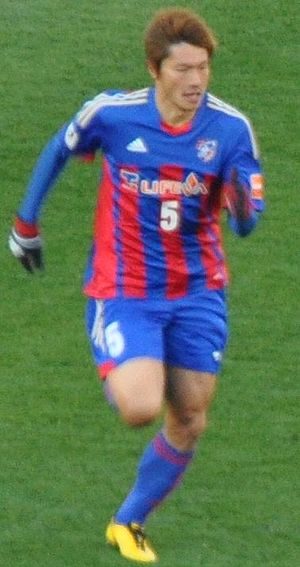
Kenichi Kaga
Kenichi Kaga er en japansk fodboldspiller, som spiller for den japanske fodboldklub Montedio Yamagata.